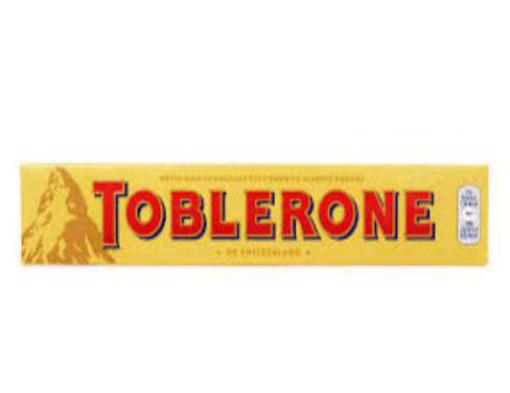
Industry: Food